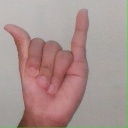
अक्षर: य